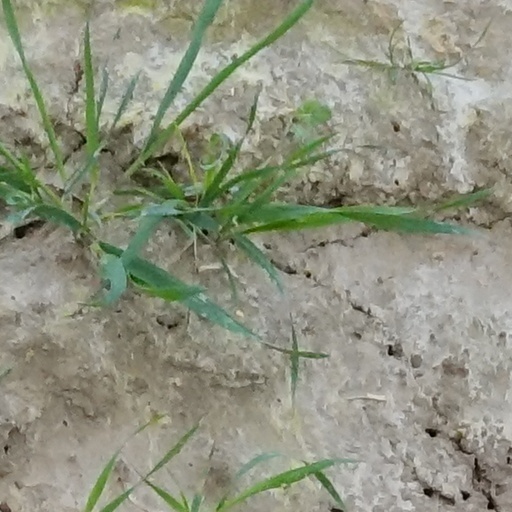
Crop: wheat